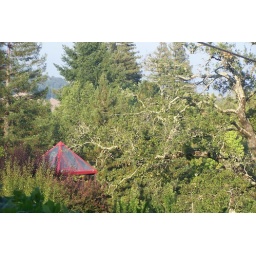
tree house i would love to live in